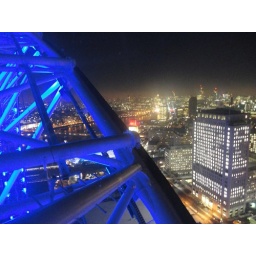
While my eyes go looking for flying saucers in the sky